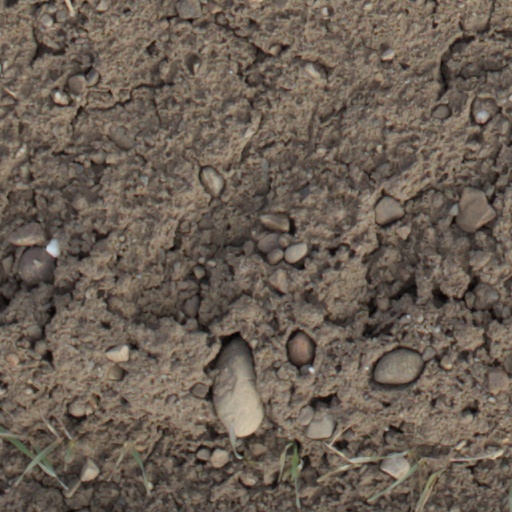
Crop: wheat